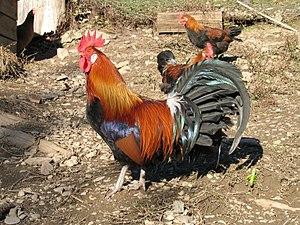
Cette liste de la faune française regroupe les espèces de Galloanserae peuplant la France métropolitaine.
La gauloise dorée est une race de poule française.
Cette liste des races de poules recense essentiellement les races rencontrées en Europe et n'est pas exhaustive. Ce sont des poules domestiques, même si certaines ont des caractères ou des origines sauvages.
Gallus est un genre d'oiseaux aussi appelés coqs. Il comprend notamment le Coq bankiva, espèce qui comprend elle-même la sous-espèce Gallus gallus domesticus, la poule domestique.
Cette liste regroupe les races de poules françaises officiellement reconnues.